Michael Jackson: The Experience

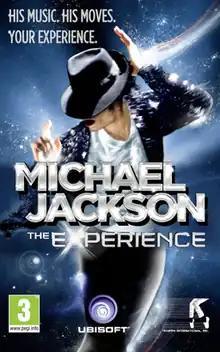
PAL cover art

Michael Jackson: The Experience is a music video game based on Michael Jackson's songs. It was developed and published by Ubisoft, and was released on 23 November 2010 in North America, 25 November 2010 in Australia and 26 November 2010 in Europe for the Nintendo DS, PlayStation Portable, and Wii. It was also released on 12 April 2011 in North America, 14 April 2011 in Australia and 15 April 2011 in Europe for PlayStation 3's PlayStation Move and Xbox 360's Kinect. The Japanese release on 8 December 2011 only revised the PlayStation 3, Xbox 360, and Wii consoles. The game features many of Michael Jackson's hits, such as "Bad", "Thriller", "Beat It", "Billie Jean", "Smooth Criminal", "Black or White", "The Way You Make Me Feel", etc. However, some songs like "Man in the Mirror" and "P.Y.T. (Pretty Young Thing)" are excluded. Initial launches of the game included a limited edition replica of Jackson's sequined glove. It was later released for the Nintendo 3DS on 7 November 2011 in North America and 11 November 2011 in Europe, for iPhone and iPad on 7 December 2011 in North America and for PlayStation Vita on 15 February 2012 in North America, 22 February 2012 in Europe and 23 February 2012 in Australia. It was announced that the game would be released on Mac OS X, and iPad 2. The game sold 2 million units in two months, not including Japanese sales, making it one of the best-selling Wii title games.